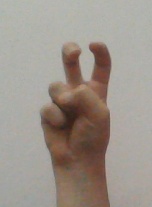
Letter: toot